Herman Phleger

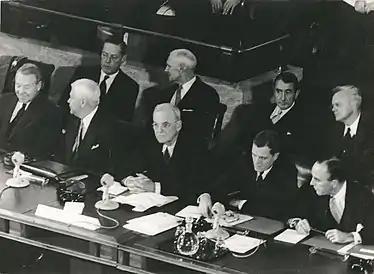
Herman Phleger (far left) at the 1955 Geneva "Big 4" Summit

Throughout the 1920s, Herman began making a name for himself representing employers in their disputes with labor unions. In 1934, he represented the Waterfront Employers Association ("WEA") in their litigation against Harry Bridges' longshoremen's union. During the 1934 West Coast Waterfront Strike, he assisted James Folger and others in forming the Acme Trucking Company, a fictitious business which briefly succeeded in breaking the picket lines of the ongoing Teamsters strike. Following the violence on Bloody Thursday (which he watched from his office window), Herman argued the WEA's case before the National Longshoremen's Board. The argument was ultimately unsuccessful, and the union won out. Having earned himself the hatred of many powerful unions, Herman never left the house during this time without a sword cane or billy club.